Airlie, Angus

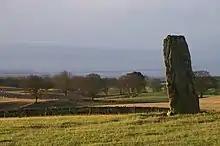
Standing Stone by Baitland of Airlie

Airlie is a civil parish in the Scottish council area of Angus. It is the seat of the Earl of Airlie, and the location of Airlie Castle. It comprises Craigton of Airlie, Baitland of Airlie and Kirkton of Airlie. There is a standing stone in a field just east of the Baitland; various Pictish and Roman relics (stone coffins etc.) have been uncovered and the primary school is reputed to have been built on the site of an old graveyard. Airlie also contains one of the finest examples of a Pictish souterrain in Scotland, with the carving of a snake clearly visible in the ceiling.